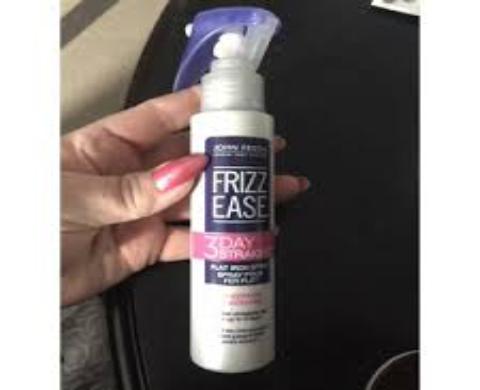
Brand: Frizz-Ease
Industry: Necessities